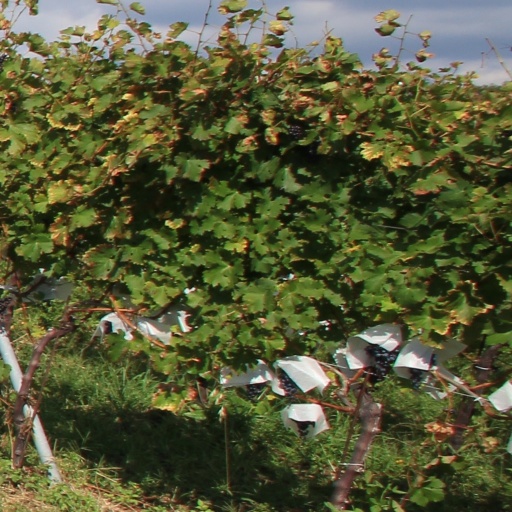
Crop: grape